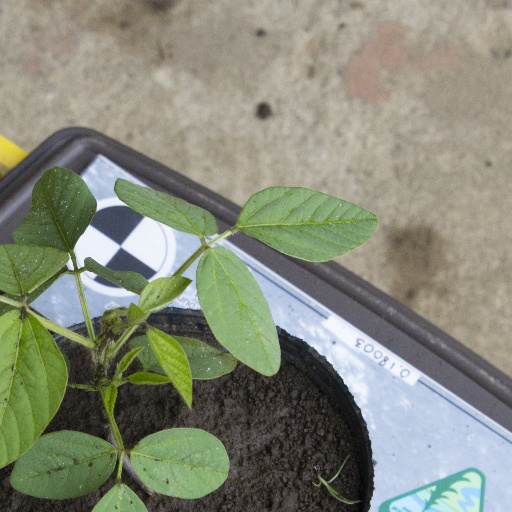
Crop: soybean